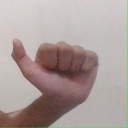
अक्षर: त